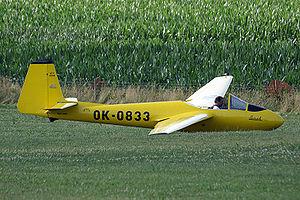
Letov est un constructeur aéronautique basé à Prague-Letňany, en République tchèque).